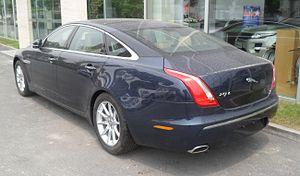
La Jaguar XJ est une série de modèles produits par la marque anglaise d'automobiles de luxe Jaguar. X ainsi que ses chiffres n'est que l'appellation d'usine.